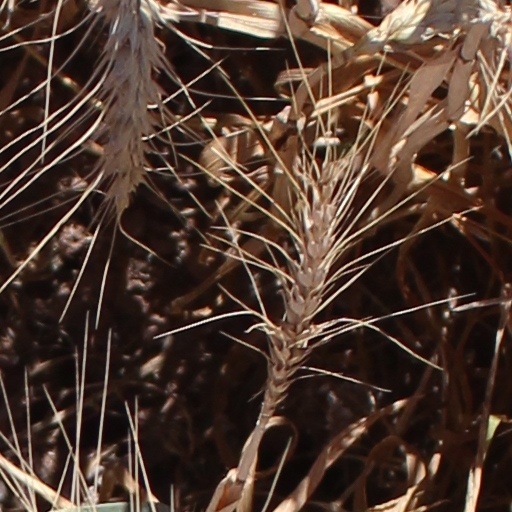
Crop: wheat